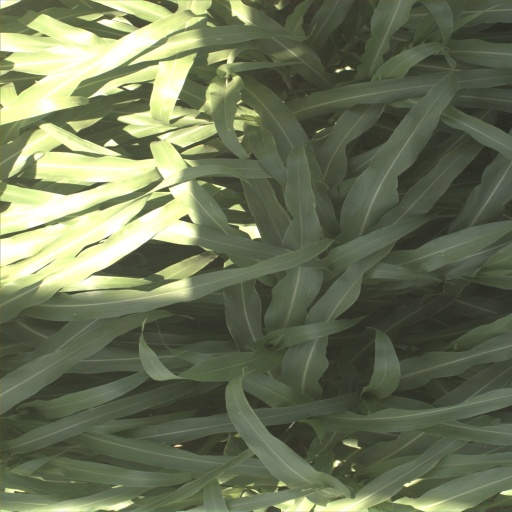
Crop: sorghum